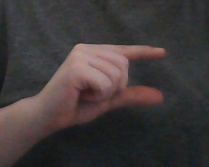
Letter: dal